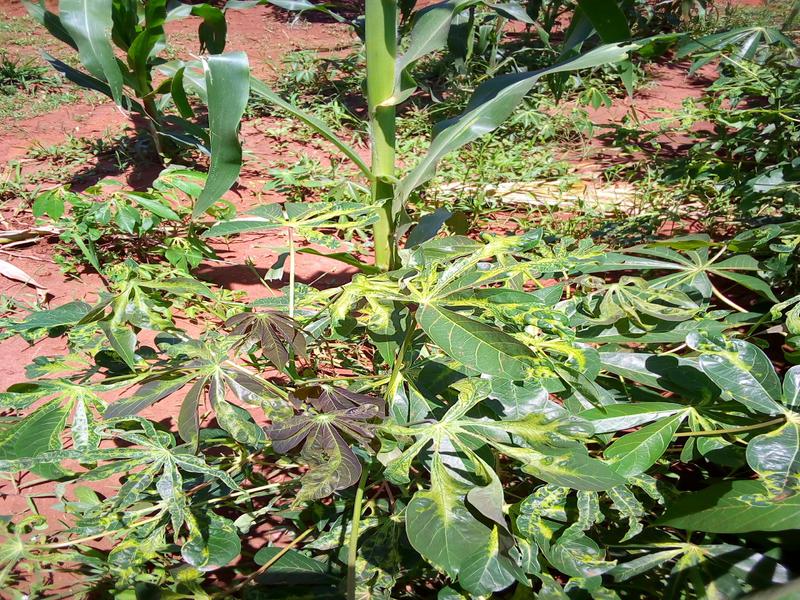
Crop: cassava
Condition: mosaic_disease